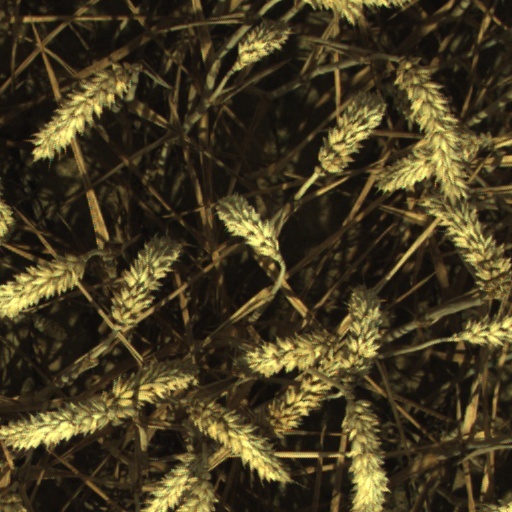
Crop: wheat